I Care a Lot

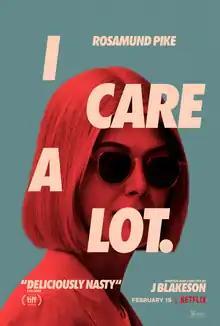
Official release poster

I Care a Lot is a 2020 American black comedy crime film written and directed by J Blakeson. The film stars Rosamund Pike, Eiza González, Peter Dinklage, Chris Messina, Macon Blair, Alicia Witt, and Damian Young, with Isiah Whitlock Jr. and Dianne Wiest. The film follows a con woman who makes a living as a court-appointed guardian, seizing and selling the assets of vulnerable elderly people, including the mother of a dangerous mafia boss.